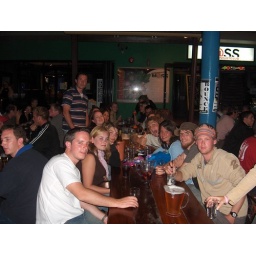
drinks in aeillee beach after our boat trip